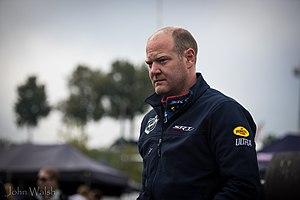
Tommy "Tom" Kendall, né le 17 octobre 1966 à Santa Monica, est un pilote automobile américain de voitures Grand Tourisme et de Sport-prototypes.